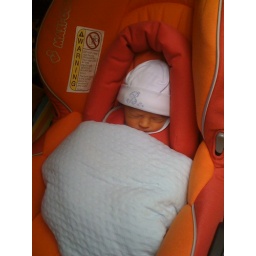
First ride in the car seat